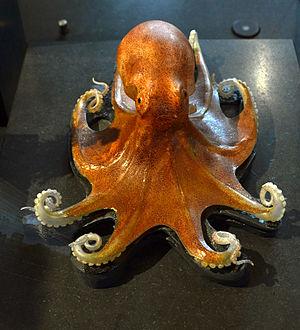
Pieuvre, modèle en verre, réalisé par Léopold et Rudolf Blaschka. Natural History Museum de Londres.
Léopold Blaschka et son fils Rudolf Blaschka sont des artisans verriers allemands connus pour leurs réalisations de représentations en verre du monde floral et animal.